May 1920 lunar eclipse

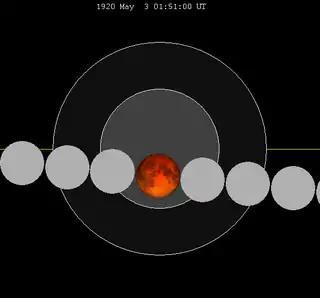
The Moon's hourly motion shown right to left

A total lunar eclipse occurred at the Moon’s ascending node of orbit on Monday, May 3, 1920, with an umbral magnitude of 1.2194. A lunar eclipse occurs when the Moon moves into the Earth's shadow, causing the Moon to be darkened. A total lunar eclipse occurs when the Moon's near side entirely passes into the Earth's umbral shadow. Unlike a solar eclipse, which can only be viewed from a relatively small area of the world, a lunar eclipse may be viewed from anywhere on the night side of Earth. A total lunar eclipse can last up to nearly two hours, while a total solar eclipse lasts only a few minutes at any given place, because the Moon's shadow is smaller. Occurring only about 3.8 days before apogee (on May 6, 1920, at 21:00 UTC), the Moon's apparent diameter was smaller.